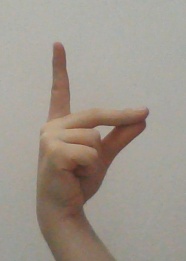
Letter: ta